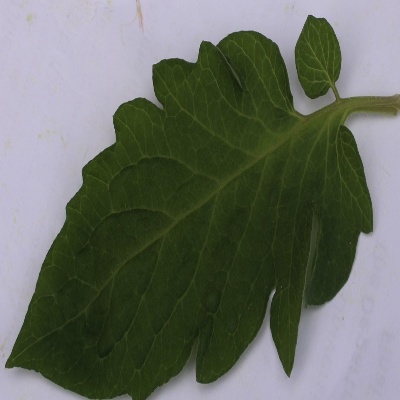
Crop: Tomato
Condition: healthy